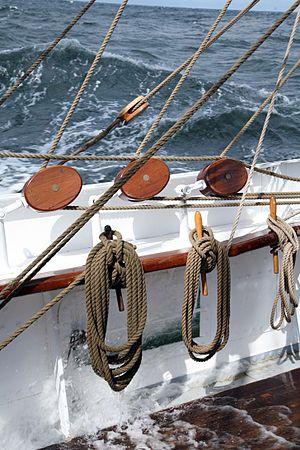
à bord du Sørlandet: le râtelier avec du cordage et des poulies
Un dalot est un trou percé dans la paroi d'un navire, au-dessus de la ligne de flottaison. Cette ouverture pratiquée dans le bordage permet l'écoulement des eaux embarquées et désigne aussi un dispositif de collecte et d'évacuation par canalisation, principalement à section circulaire ou demi-circulaire adaptée à cet orifice. Les dalots permettent l'évacuation de l'eau pompée dans les cales ou embarquée sur le pont d'un navire par un paquet de mer.